Slavery in Haiti

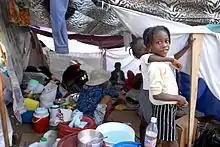
Internally displaced women and girls living in refugee camps after the 2010 earthquake are at particularly high risk for enslavement.

About 48,000 slaves in Saint Domingue escaped from their plantation; slaveholders hired bounty hunters to catch these maroons. Those who were not caught and re-enslaved established communities away from settled areas. Maroons would organize raids called "mawonag" on plantations, stealing supplies that their communities needed to survive, such as food, tools and weapons. One famous maroon, François Mackandal, escaped into the mountains in the middle of the 18th century and went on to plan attacks on plantation owners. Mackandal was caught and burned at the stake in 1758, but his legend lived on to inspire rebellion among slaves — and fear among slaveholders.